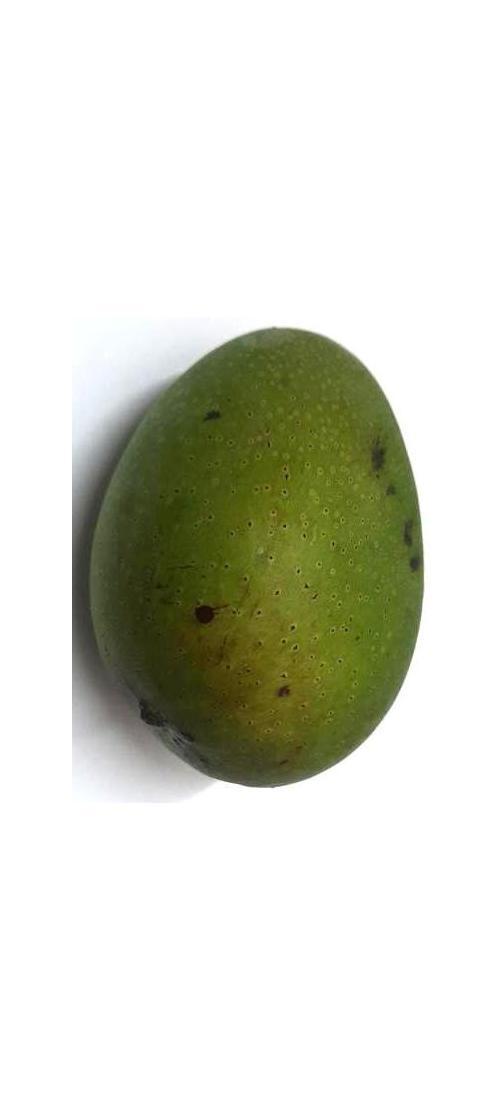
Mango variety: Ashshina Zhinuk